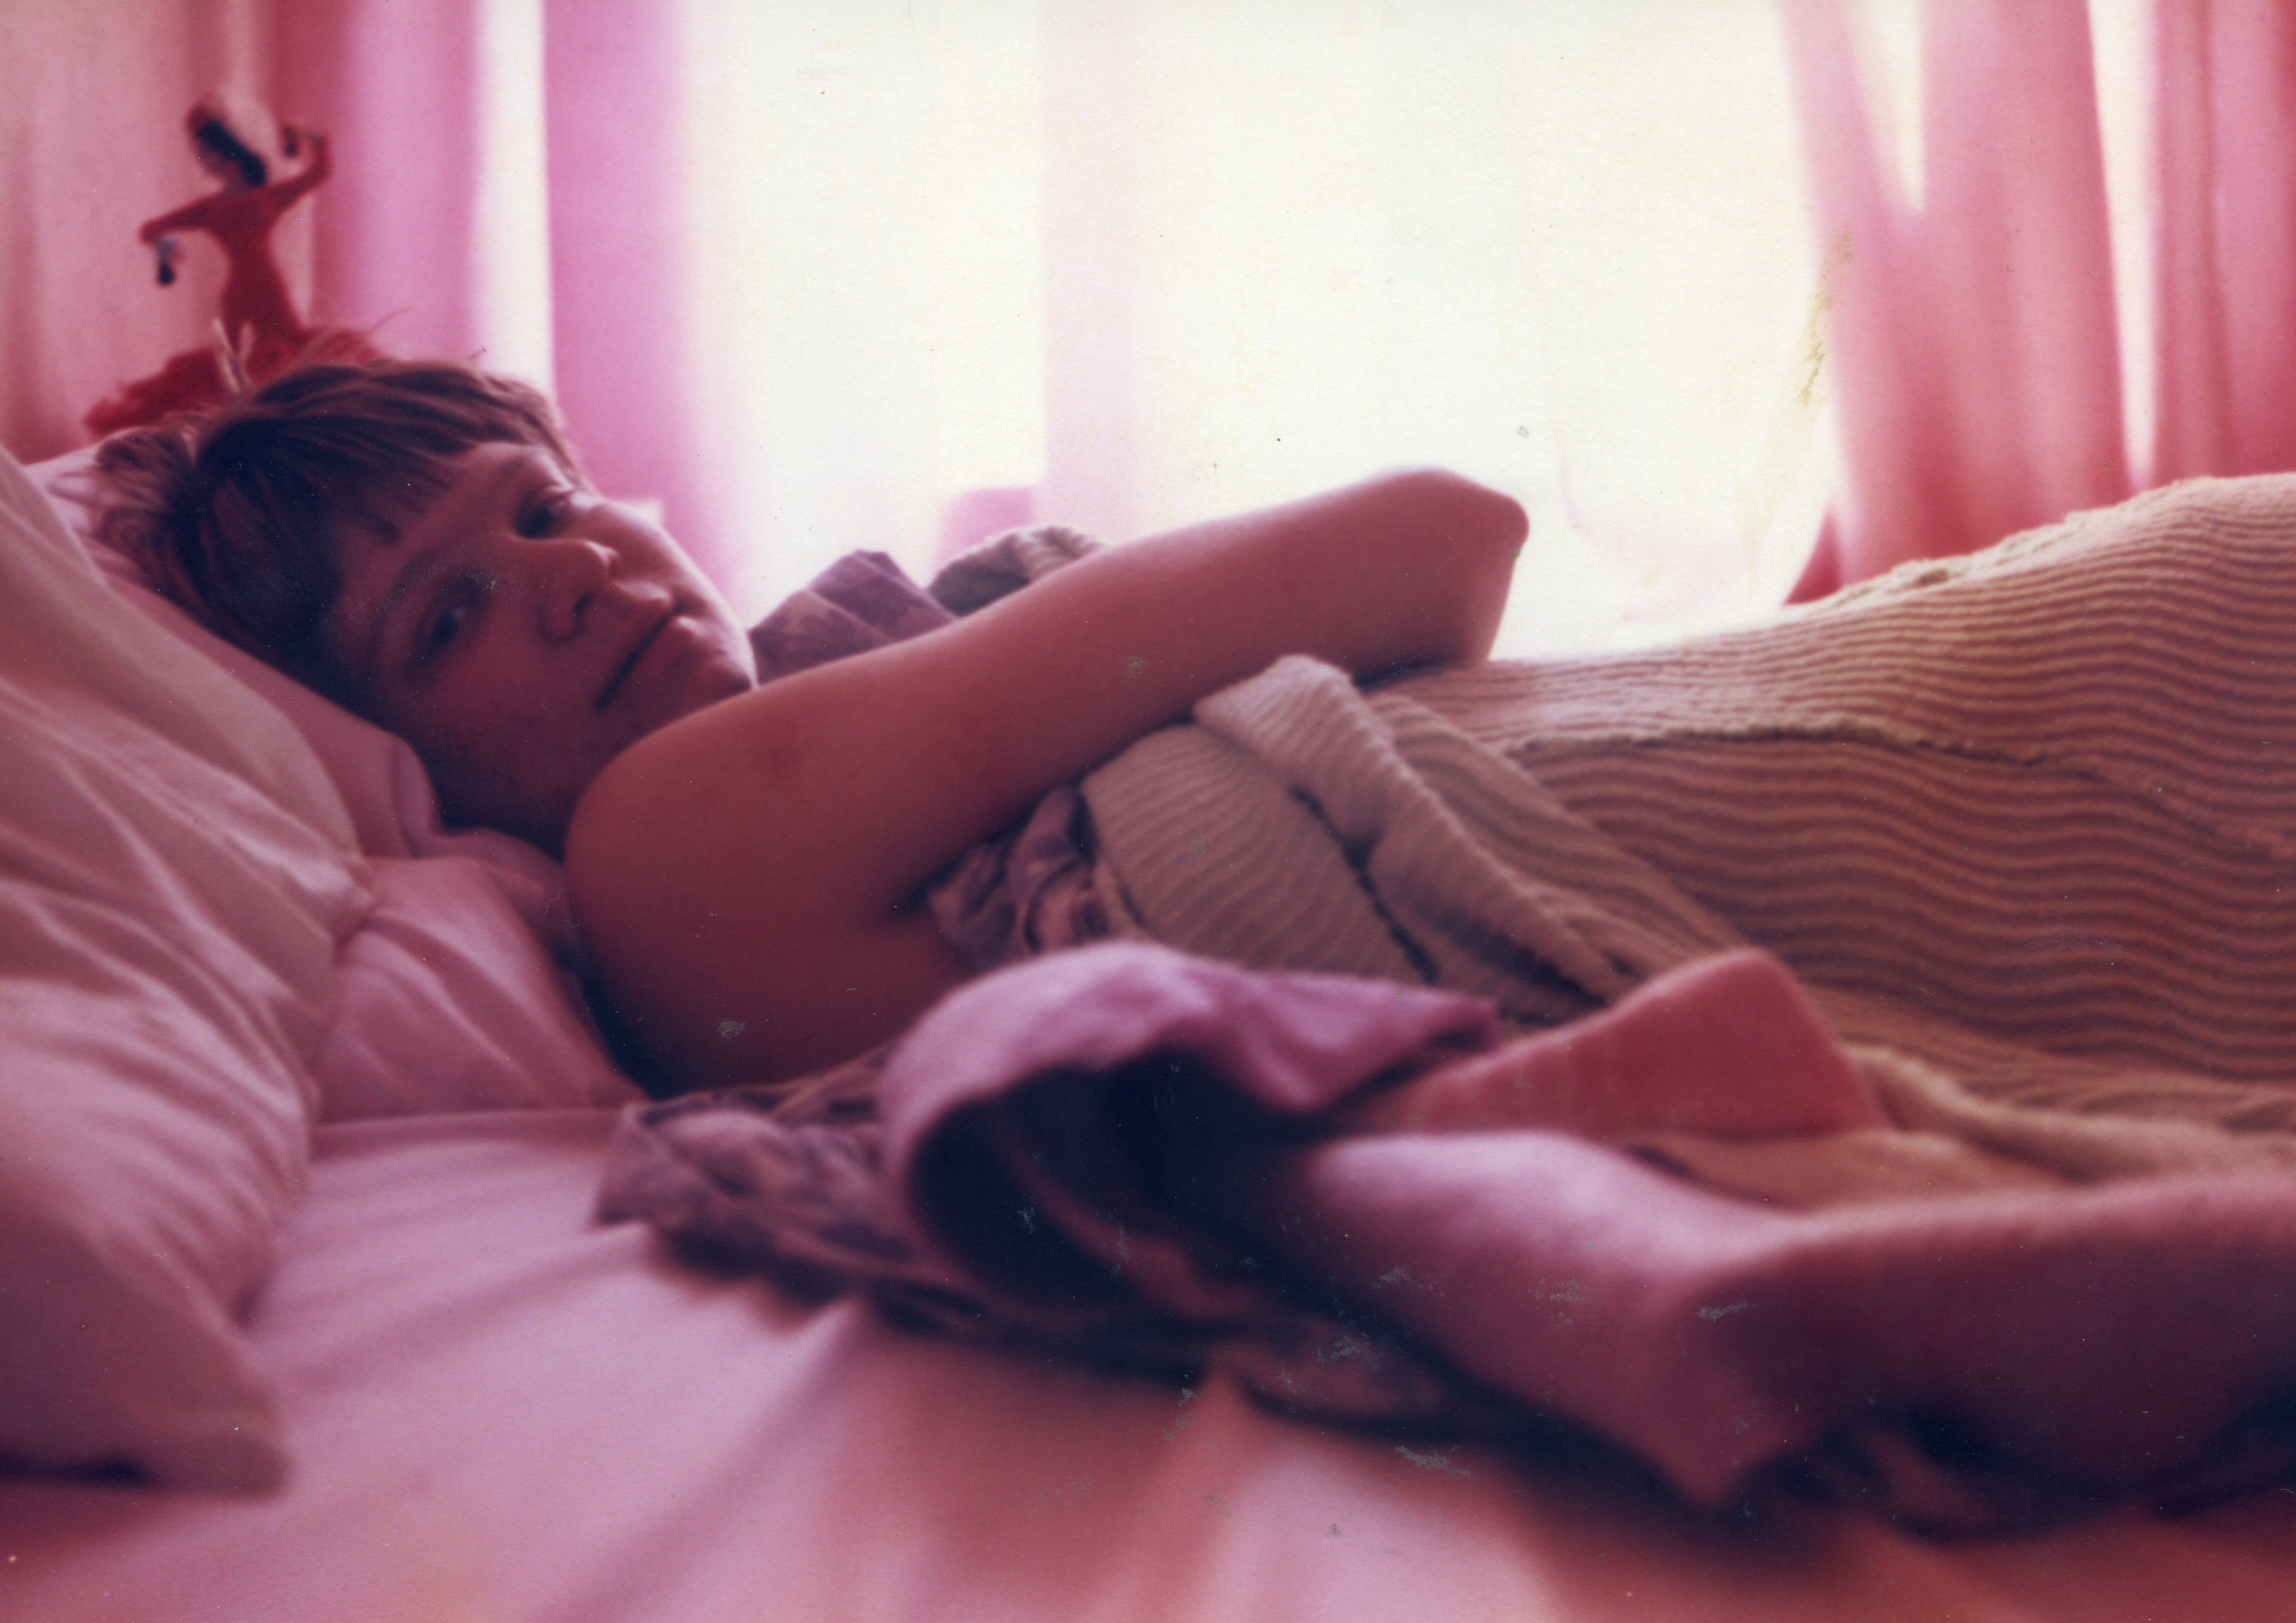
pretty, girl, pink, leg, light, beauty, skin, bed, room, human leg, cheek, arm, comfort, joint, child, nap, flesh, human body, furniture, hand, bedtime, mouth, textile, bedroom, thigh, finger, sleep, long hair, brown hair, black hair, floor, couch, toddler